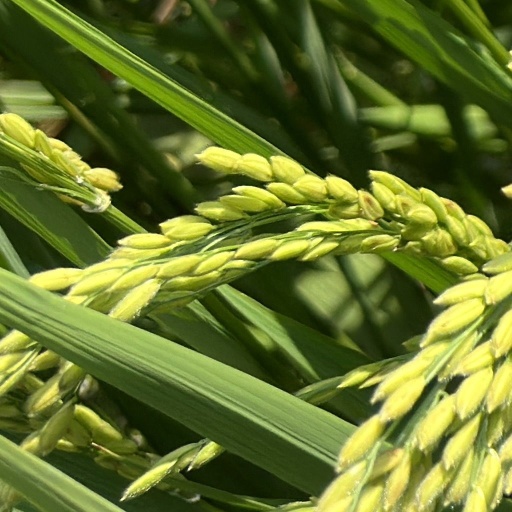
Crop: rice